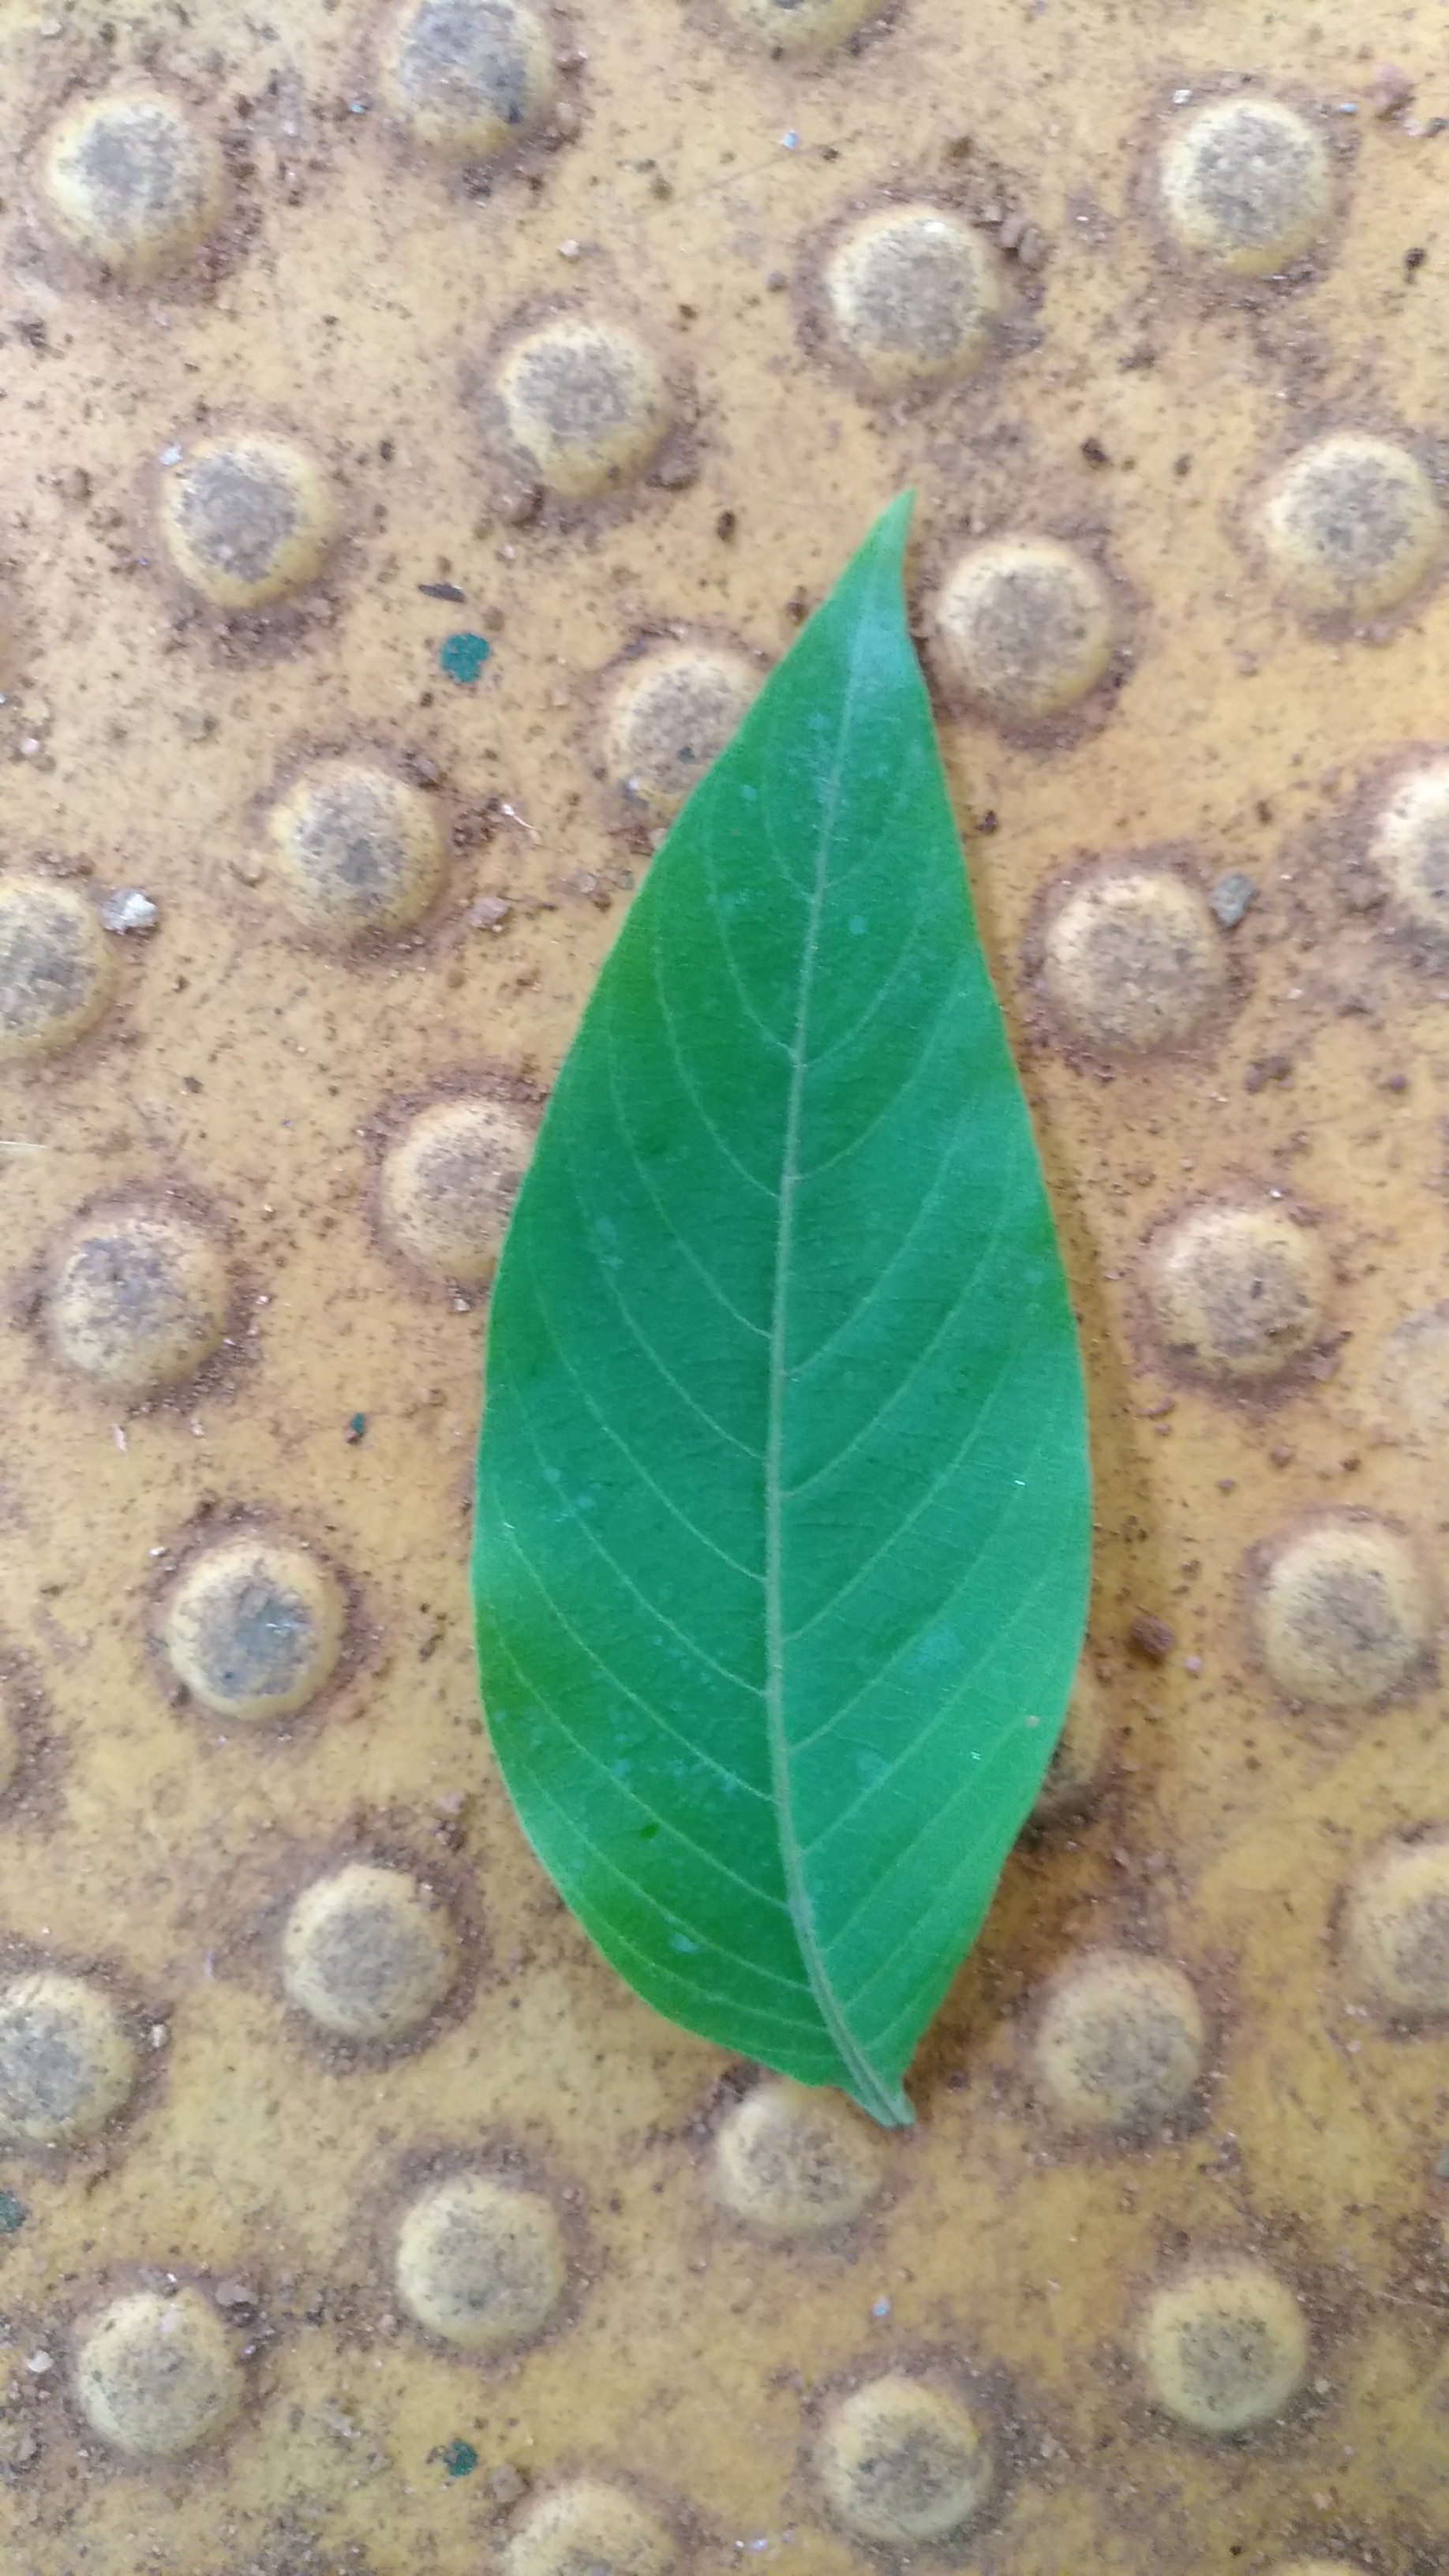
Plant: Malabar_Nut